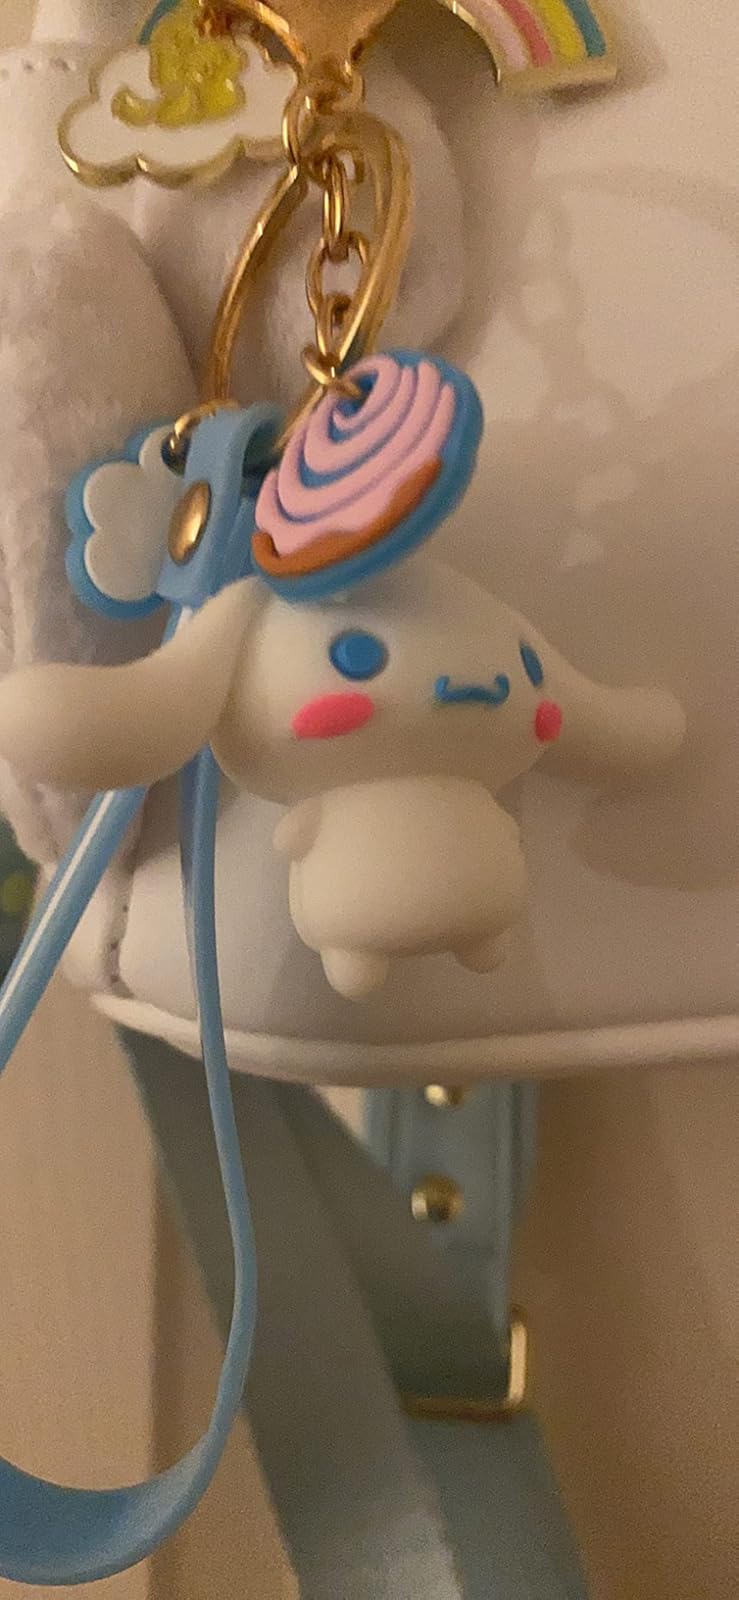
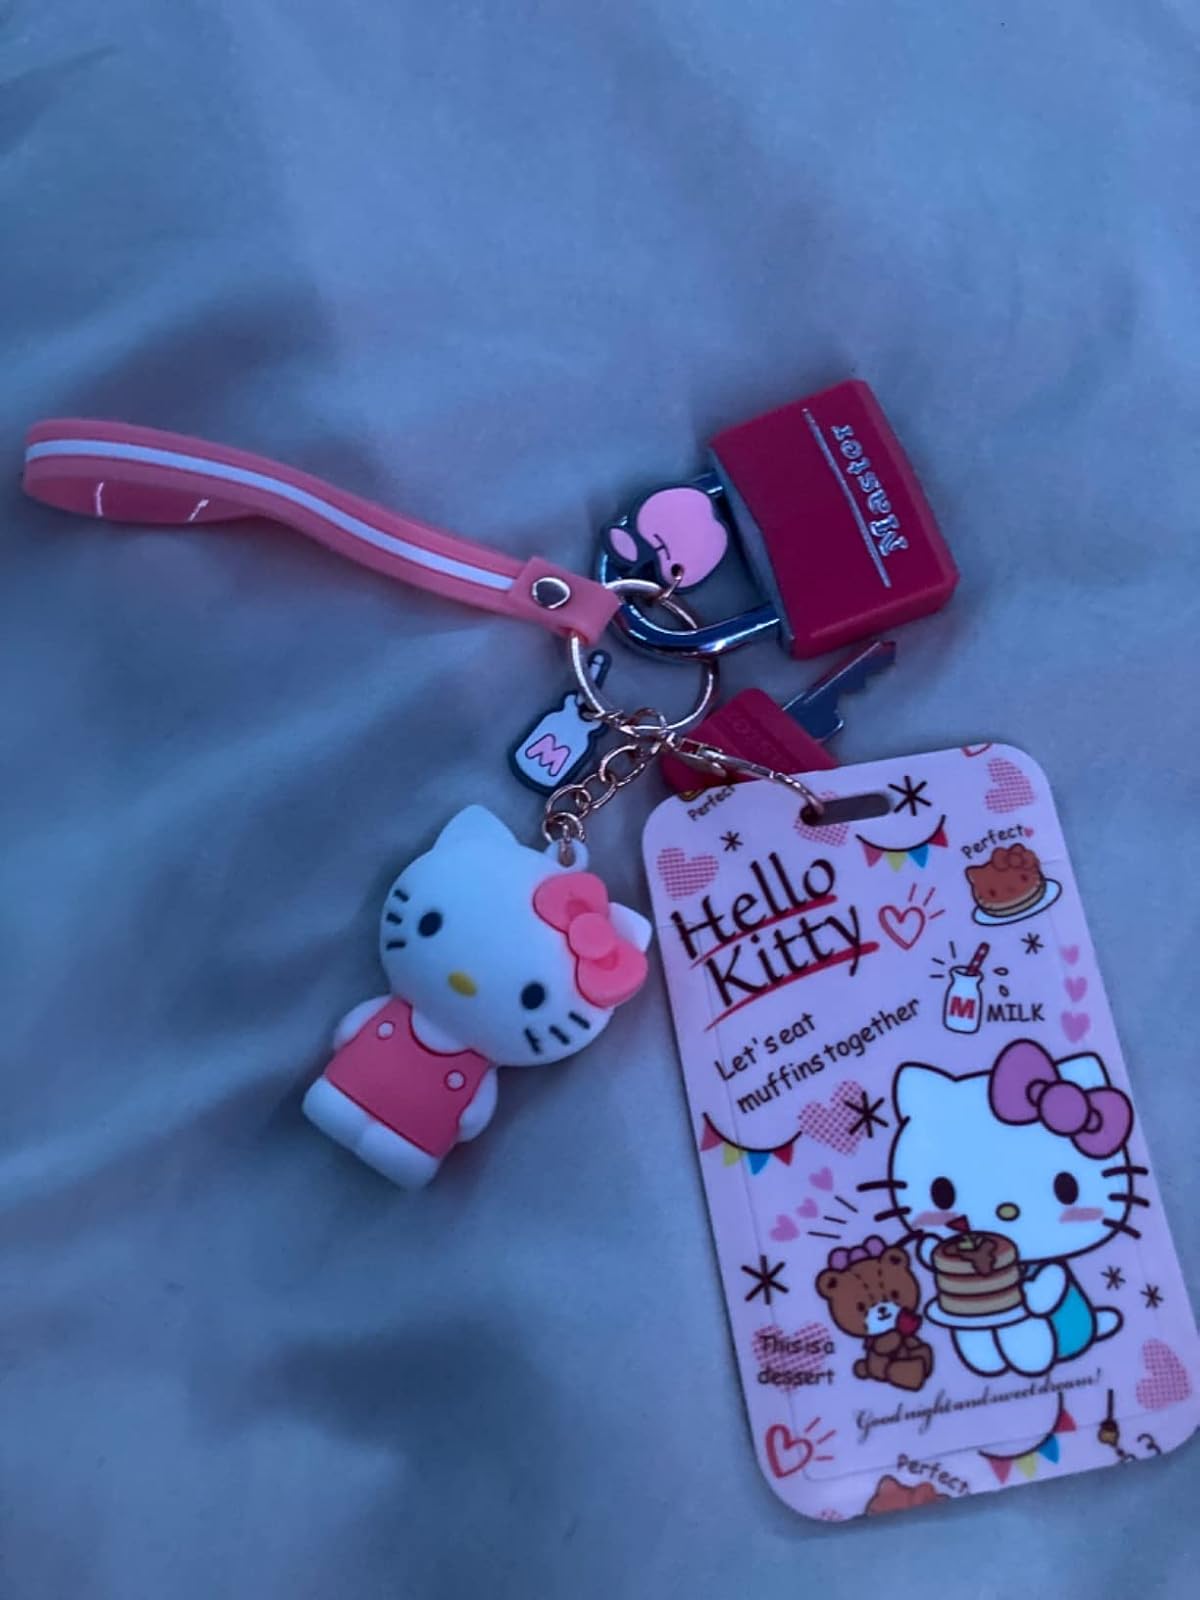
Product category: accessories_keychain
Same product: no